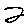
Label: 2